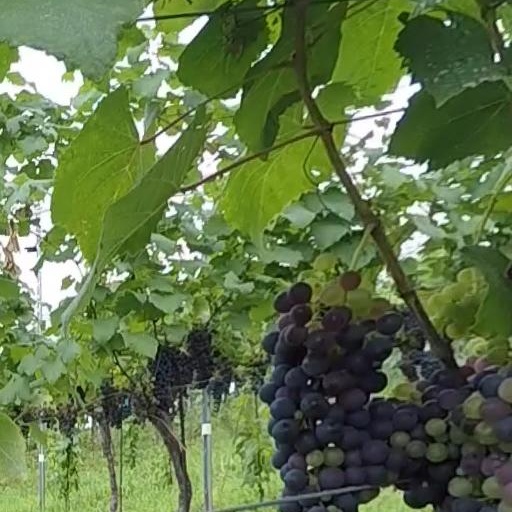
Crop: grape